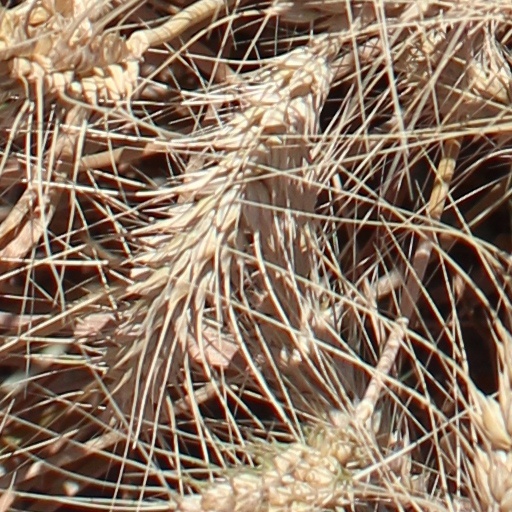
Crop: wheat